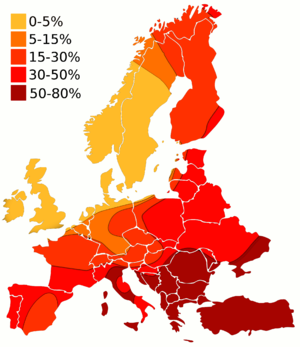
Laktoseintolerans / Geografisk fordeling
Andel af laktoseintolerante i Europa
Laktoseintolerans eller laktoseintolerance er en mindsket egenskab til at fordøje laktose, som er det dominerende sukker i mælk. Laktoseintolerante vil ved for stort indtag af laktose opleve mavesmerter og diarré, men kan almindeligvis indtage under 12 g uden negative konsekvenser. Laktoseintolerans bør ikke forveksles med mælkeallergi.